Chidori Station

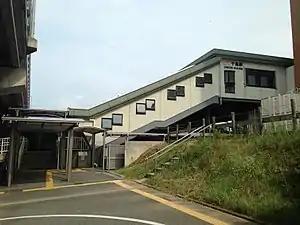
Chidori Station in 2016

is a passenger railway station located in the city of Koga, Fukuoka Prefecture, Japan. It is operated by JR Kyushu.